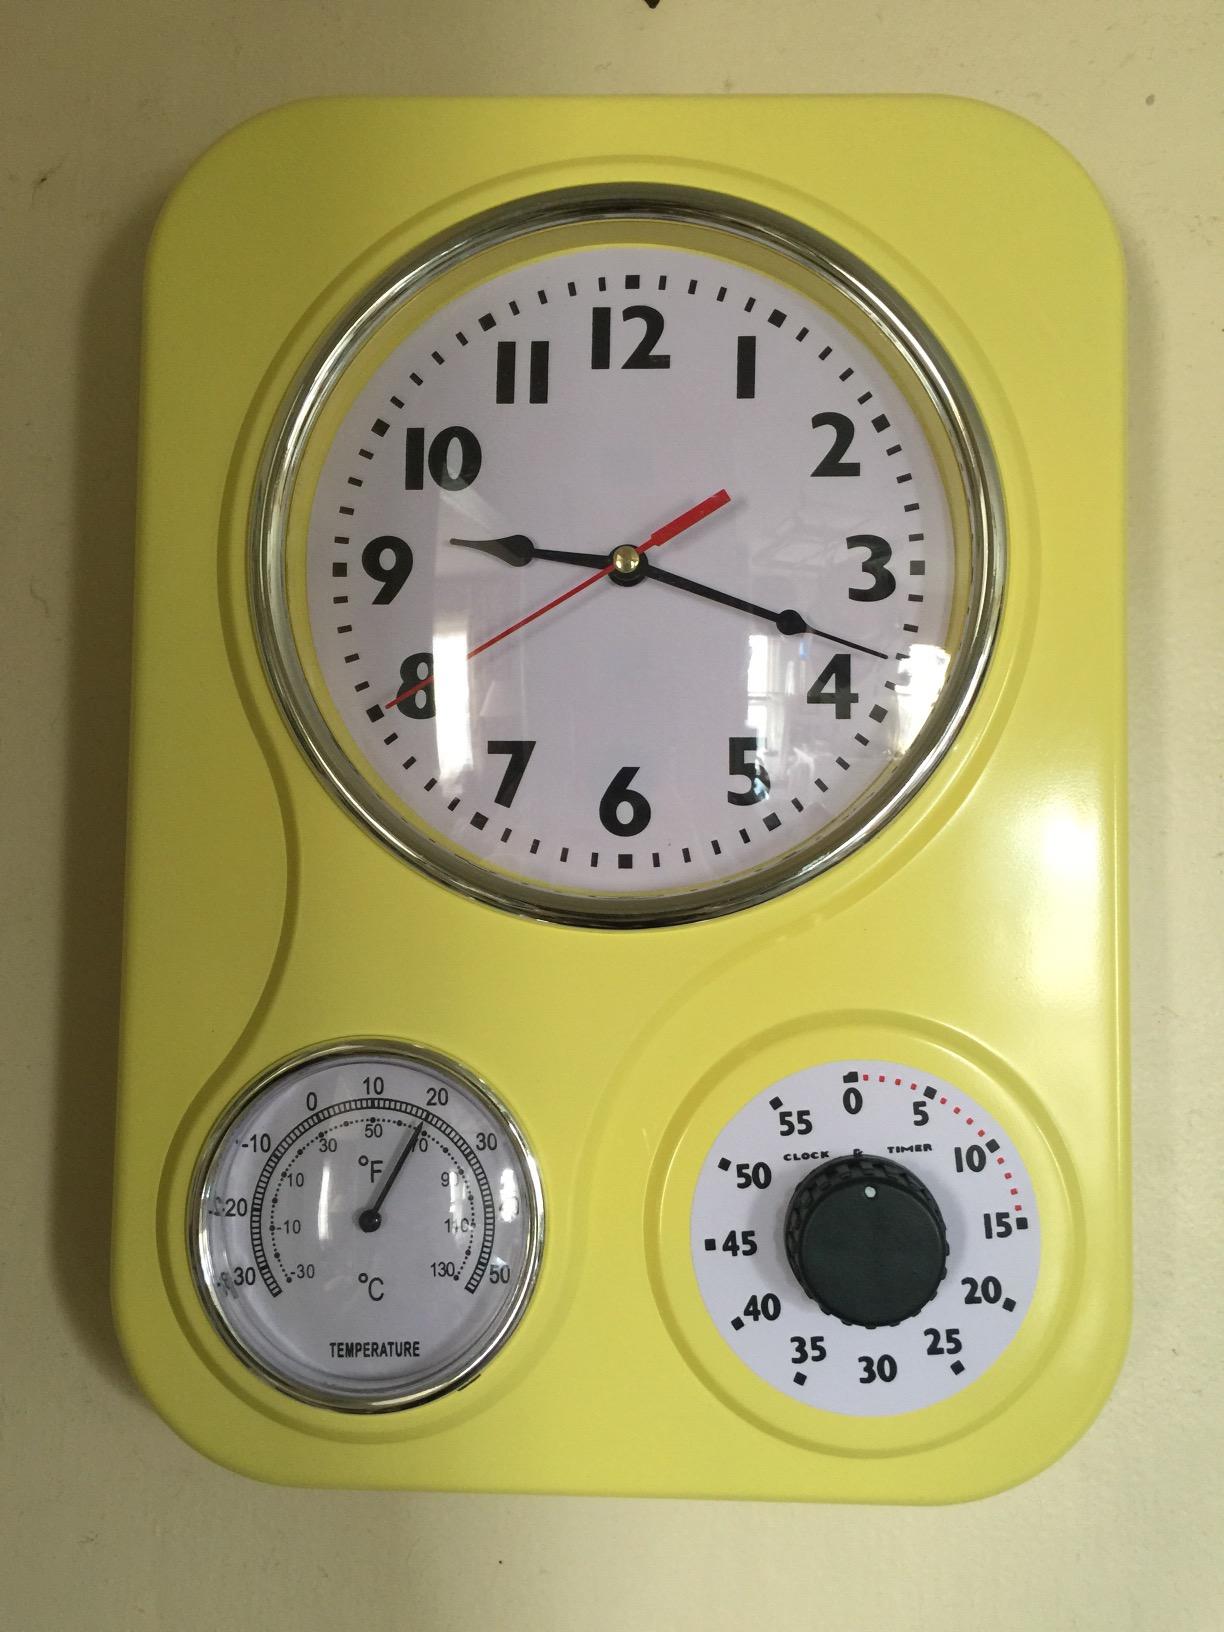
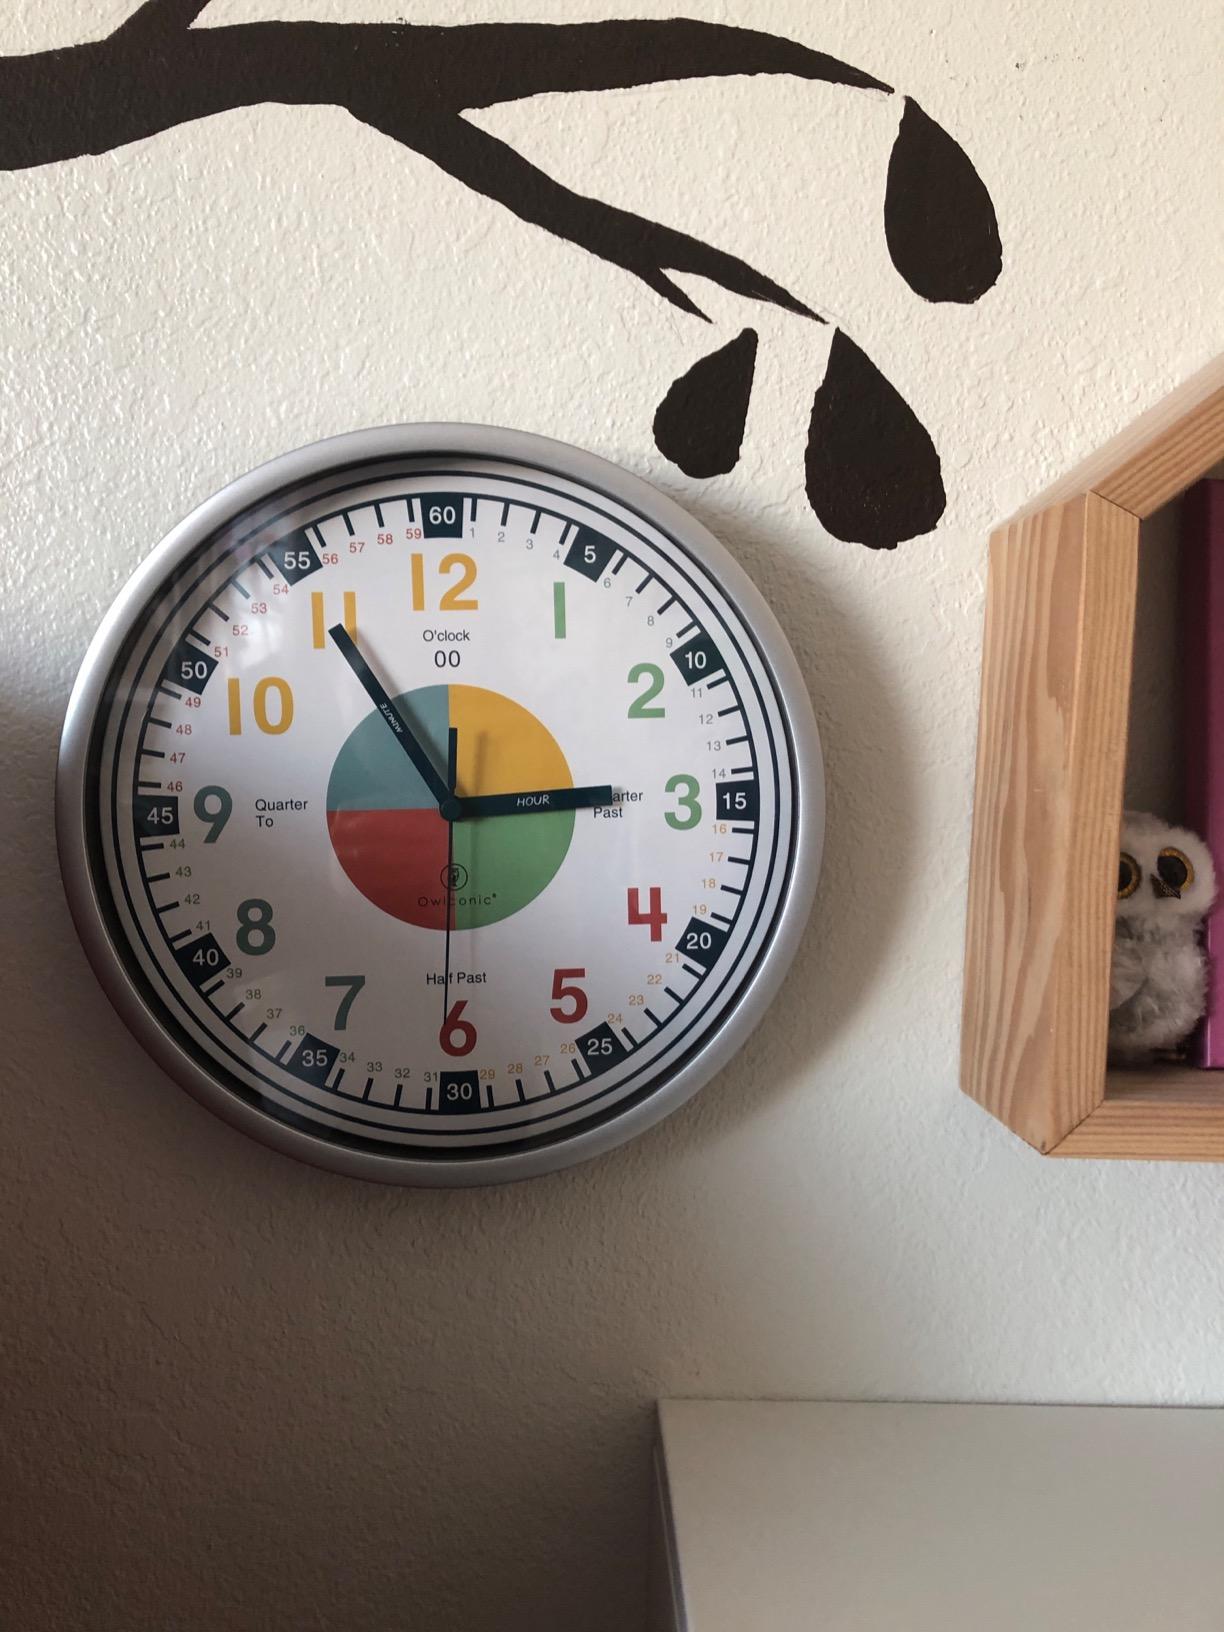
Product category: clock
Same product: no